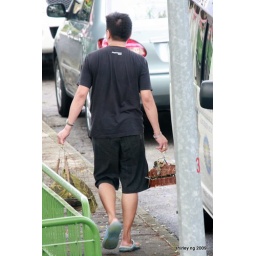
after spotted necked doves. he has three birds stuffed in side the small bamboo cage on the right